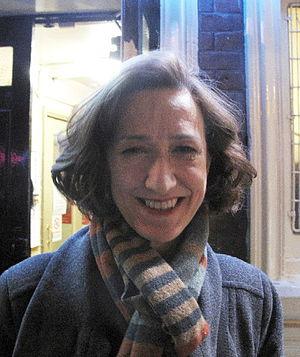
Haydn Gwynne est une actrice britannique née en 1957 à Hurstpierpoint.